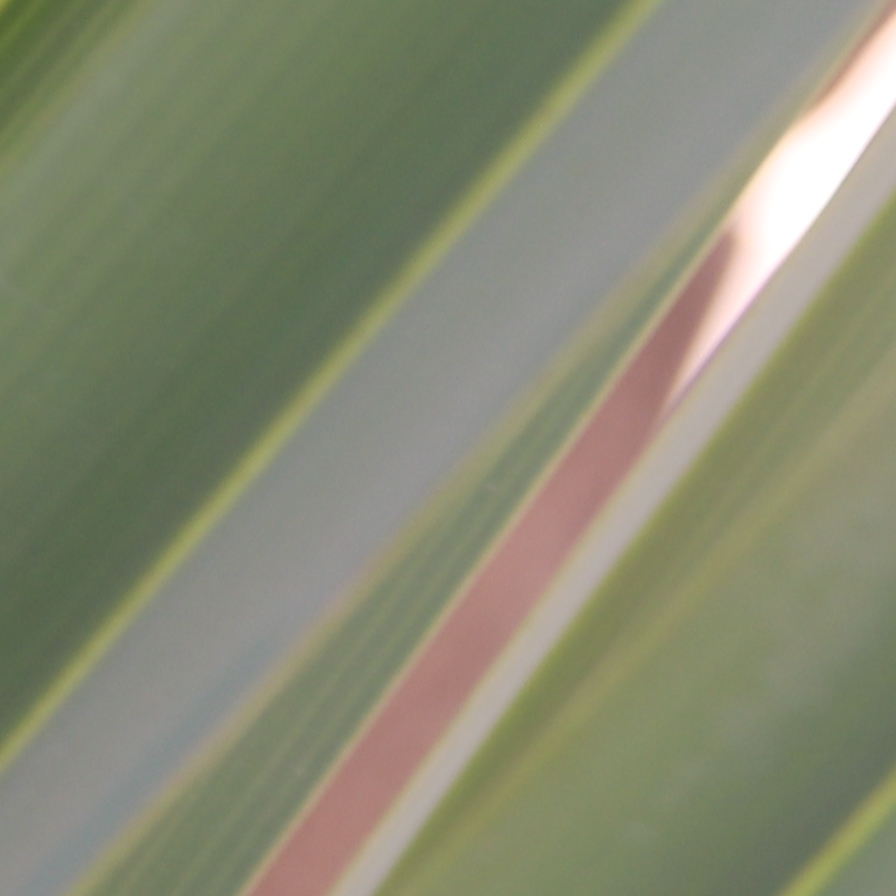
Label: Healthy